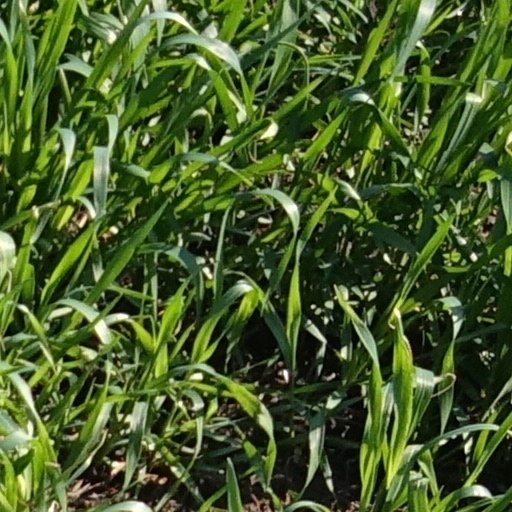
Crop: wheat